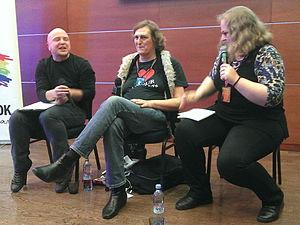
Transgender Victoria est une association bénévole pour les personnes transgenres, leurs partenaires, leur famille et amis. Elle favorise la justice sociale, l'équité, la santé et les services communautaires pour les personnes transgenres dans l'état de Victoria, en Australie. En décembre 2014, Transgender Victoria a remporté le Community Organisation Award, de la Commission australienne des Droits de l'Homme.